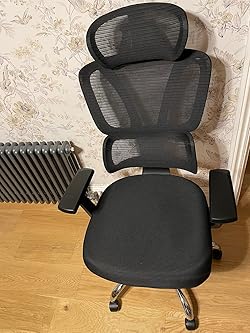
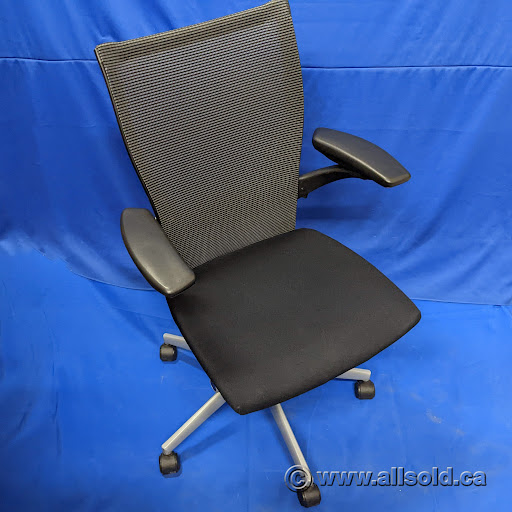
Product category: items_chair
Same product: no